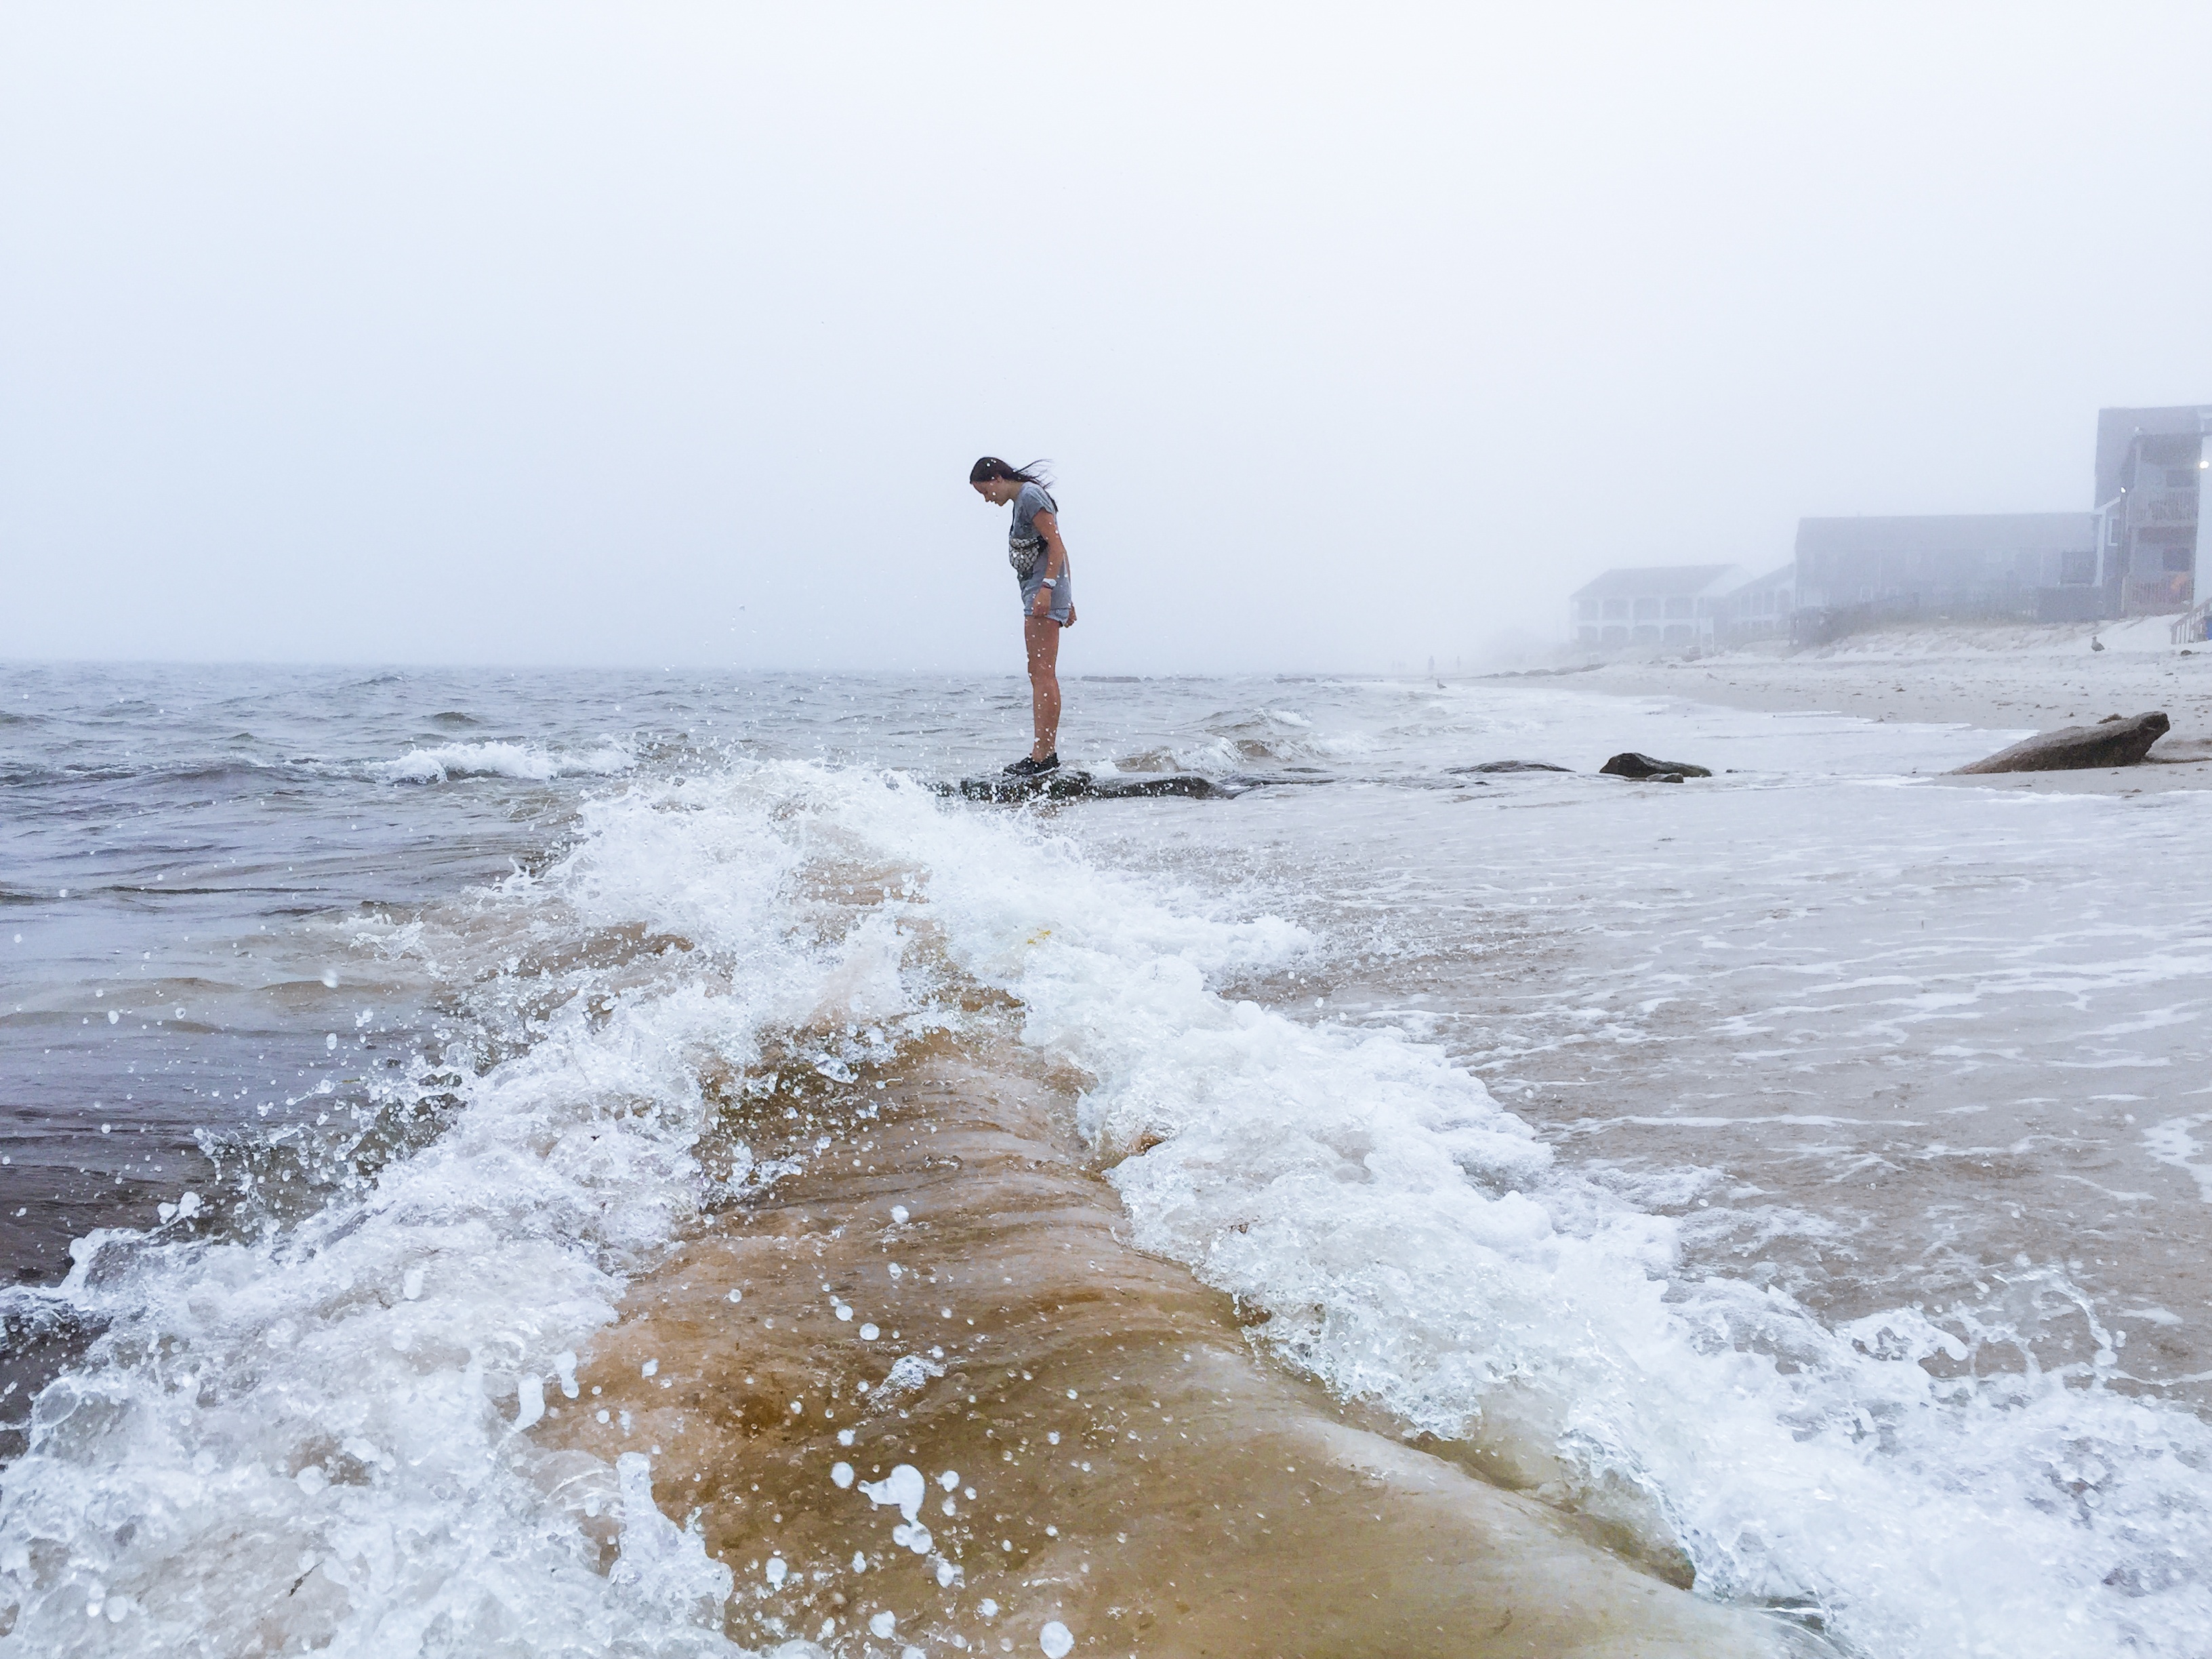
beach, sea, coast, water, ocean, shore, wave, wind, weather, wind wave